Guildford

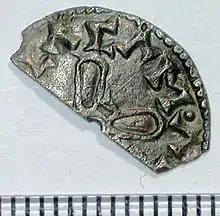
A cut halfpenny of Harthacnut, minted at Guildford in 1036 or 1037

The earliest evidence of human activity in the Guildford area is from St Catherine's Hill, where Mesolithic flint tools have been found. There may also have been Bronze Age and Iron Age settlements on the hill. The areas now occupied by Christ's College and Manor Farm were farmed in the Bronze Age, Iron Age and Roman period. Traces of a 2nd-century villa were discovered at Broadstreet Common during an excavation in 1998.